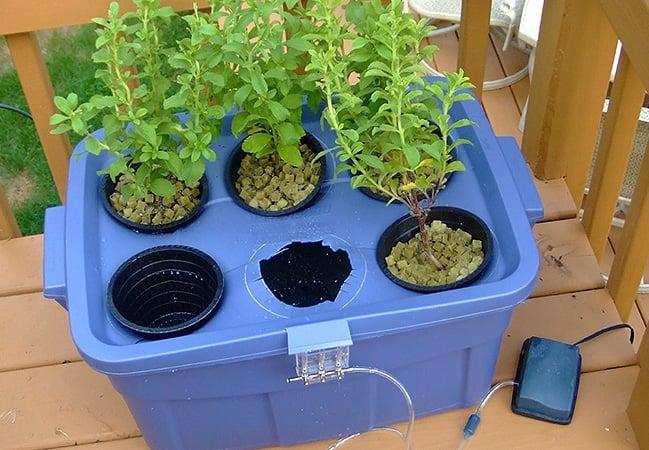
Mimea midogo inakuzwa kwa mfumo wa (cs)hydrophonics (cs), ikitumia maji yenye virutubisho. Teknolojia hii bunifu huwezesha kilimo hata katika maeneo yenye udongo usio faa. Inaonyesha uwezekano wakuzalisha chakula endelevu mjini na vijijini nchini.